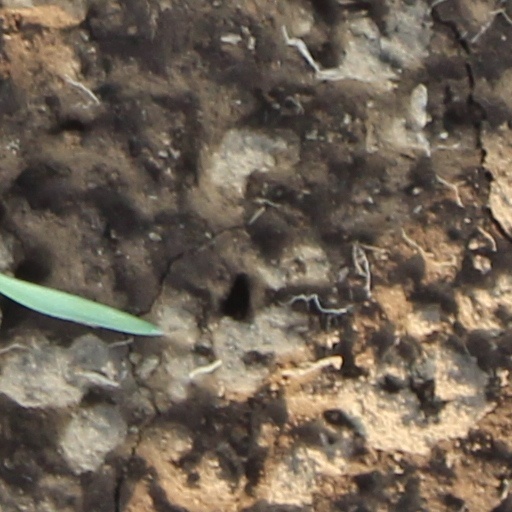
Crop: wheat